Gerardo Chávez

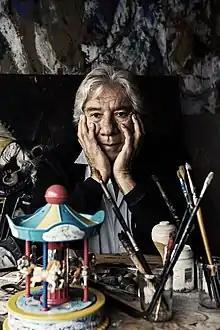

Gerardo Chávez López (16 November 1937 – 22 June 2025) was a Peruvian artist from Trujillo whose artistic foundation has helped to develop a cultural environment in the city through the Toy Museum that was opened in 2001 and with the Museum of Modern Art which he founded, as well as Cultural Space "Angelmira" in honor of his brother. Chávez was one of the direct successors of the North Group born in the Trujillo city in the first half of the 20th century. In 2012, he was recognized as the most important Peruvian plastic artist in activity. He had been appointed chairman of the board for the Art and Culture of Trujillo. Chávez died on 22 June 2025, at the age of 87.